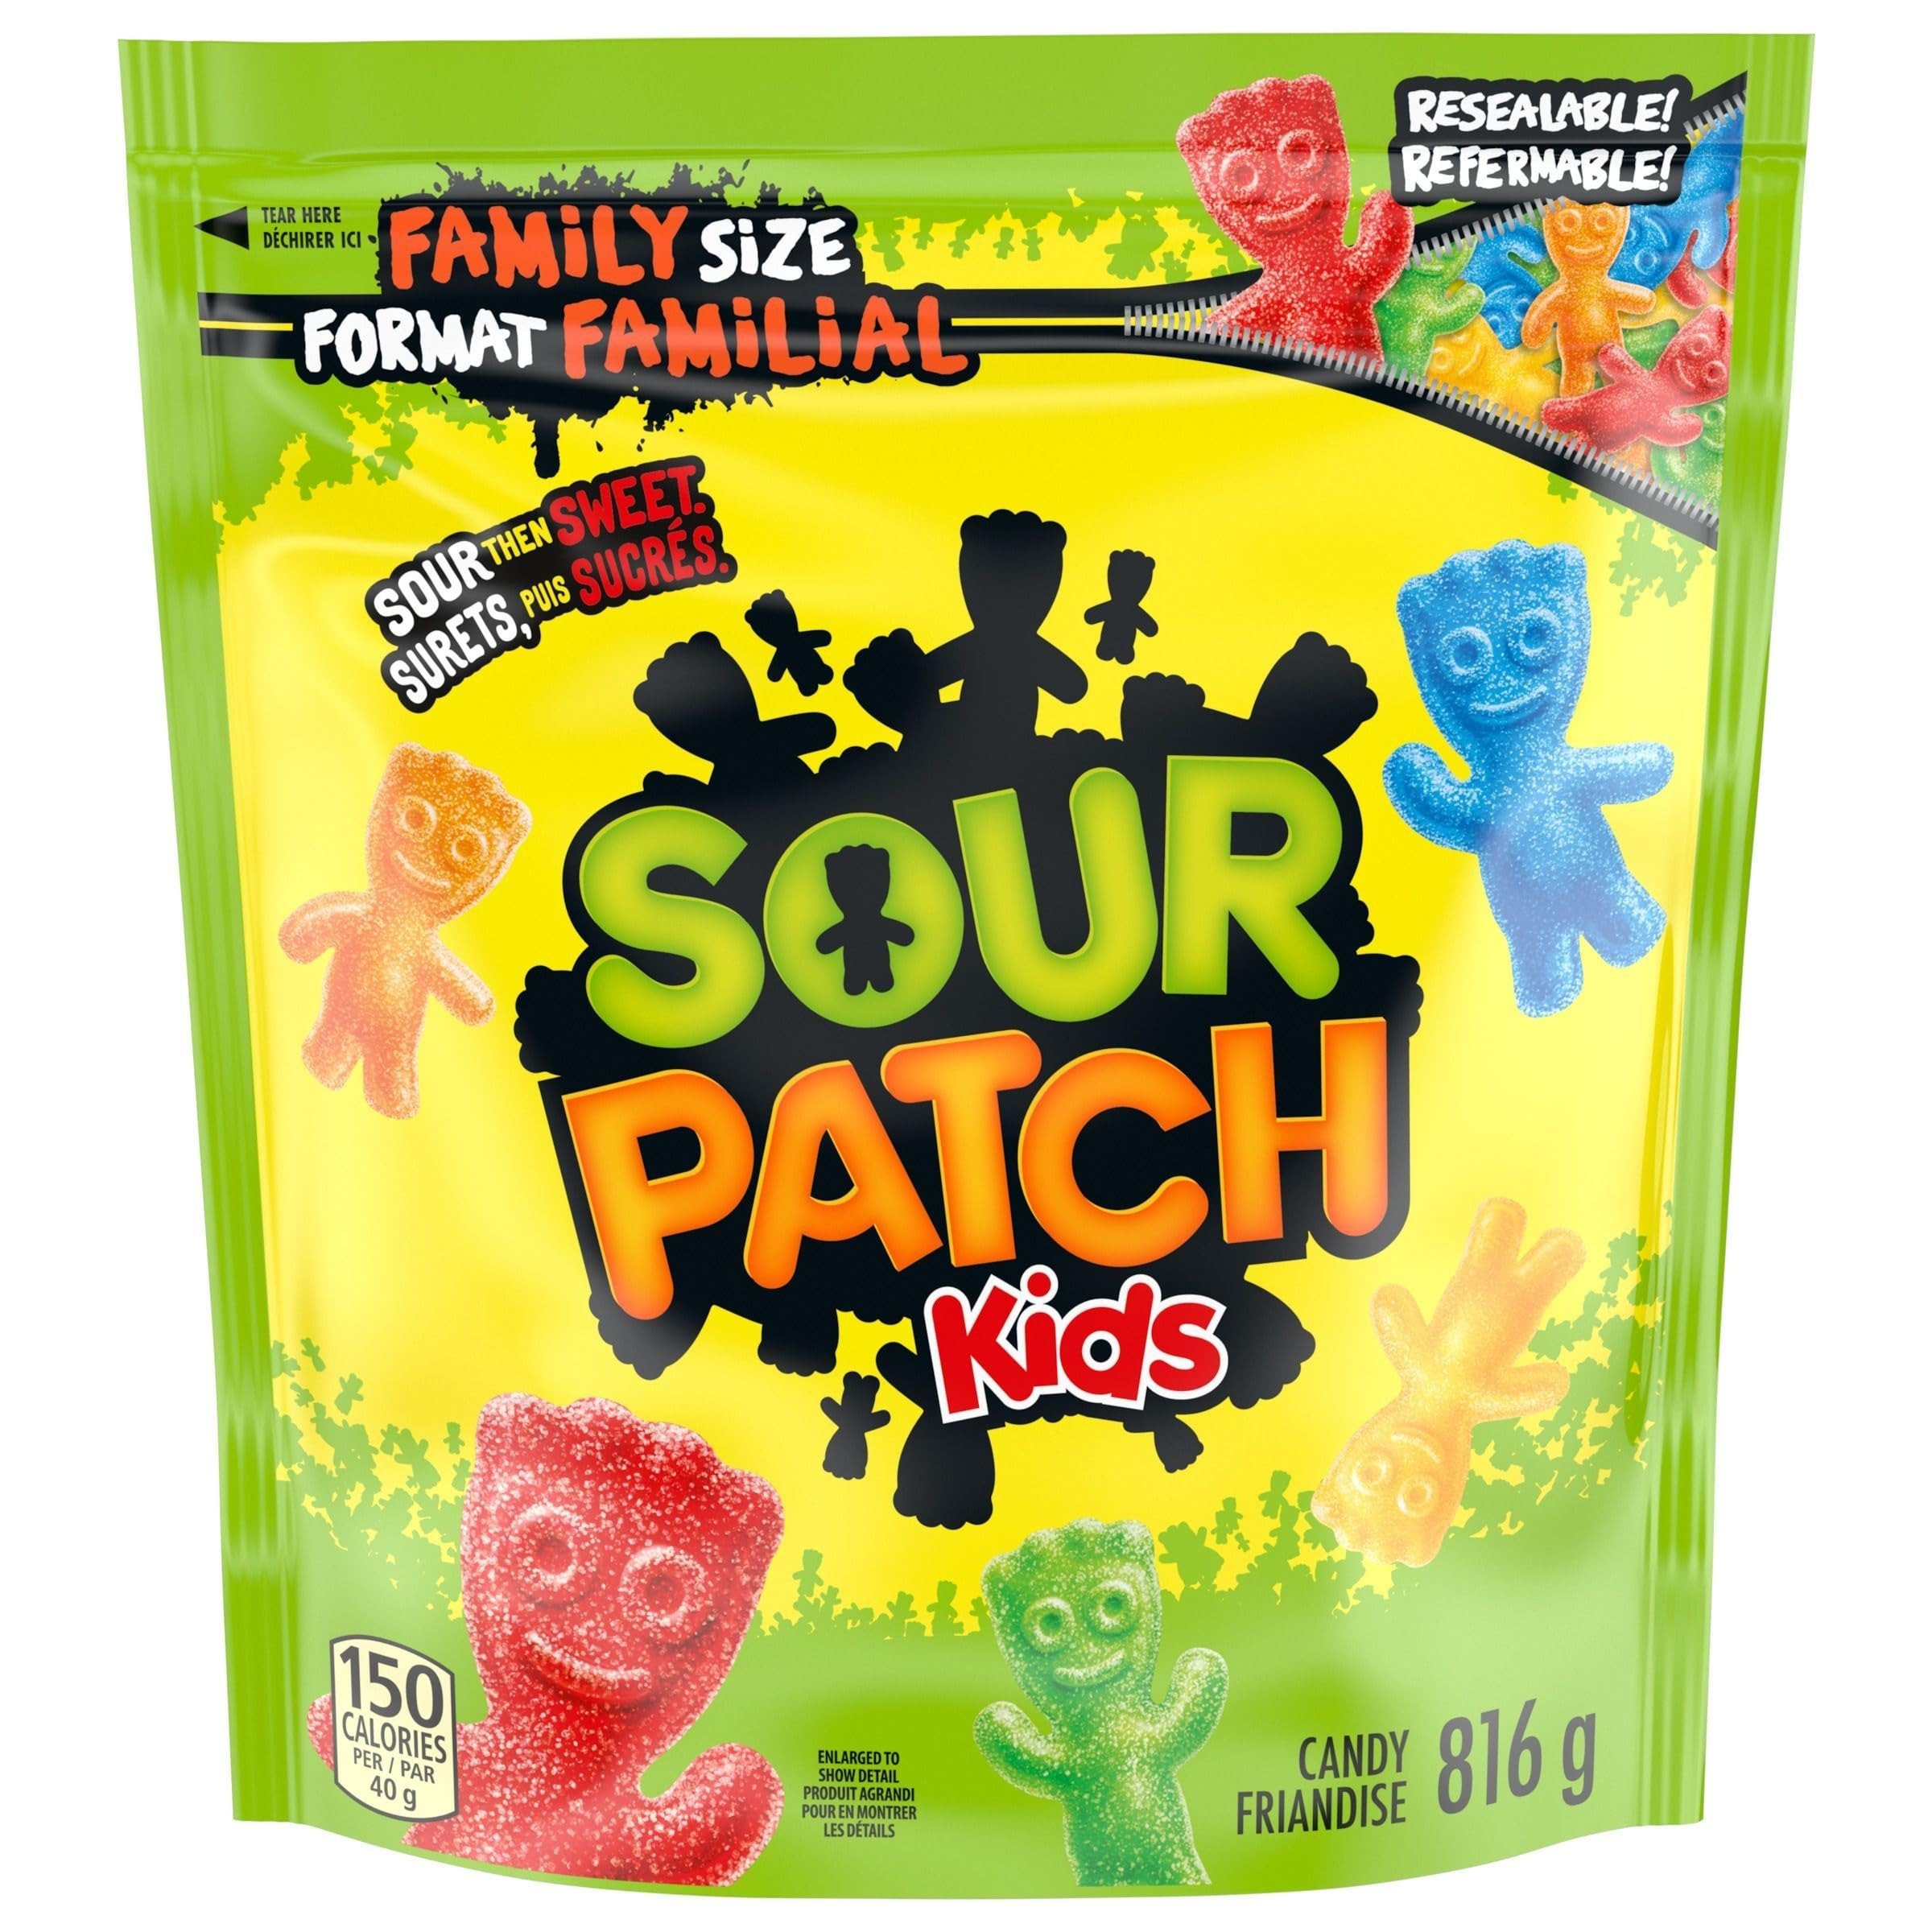
Item Name: Maynards Sour Patch Kids Candy Family Size 816g/28.7oz {Imported from Canada}
Bullet Point 1: 816g/28.7oz Maynards Sour Patch Kids Candy
Bullet Point 2: Imported from Canada
Product Description: Let your imagination (and taste buds) run wild with soft, chewy, and fun SOUR PATCH KIDS candy, the mischief-making treat beloved by everyone.
Value: 32.0
Unit: Ounce

Price: 17.65